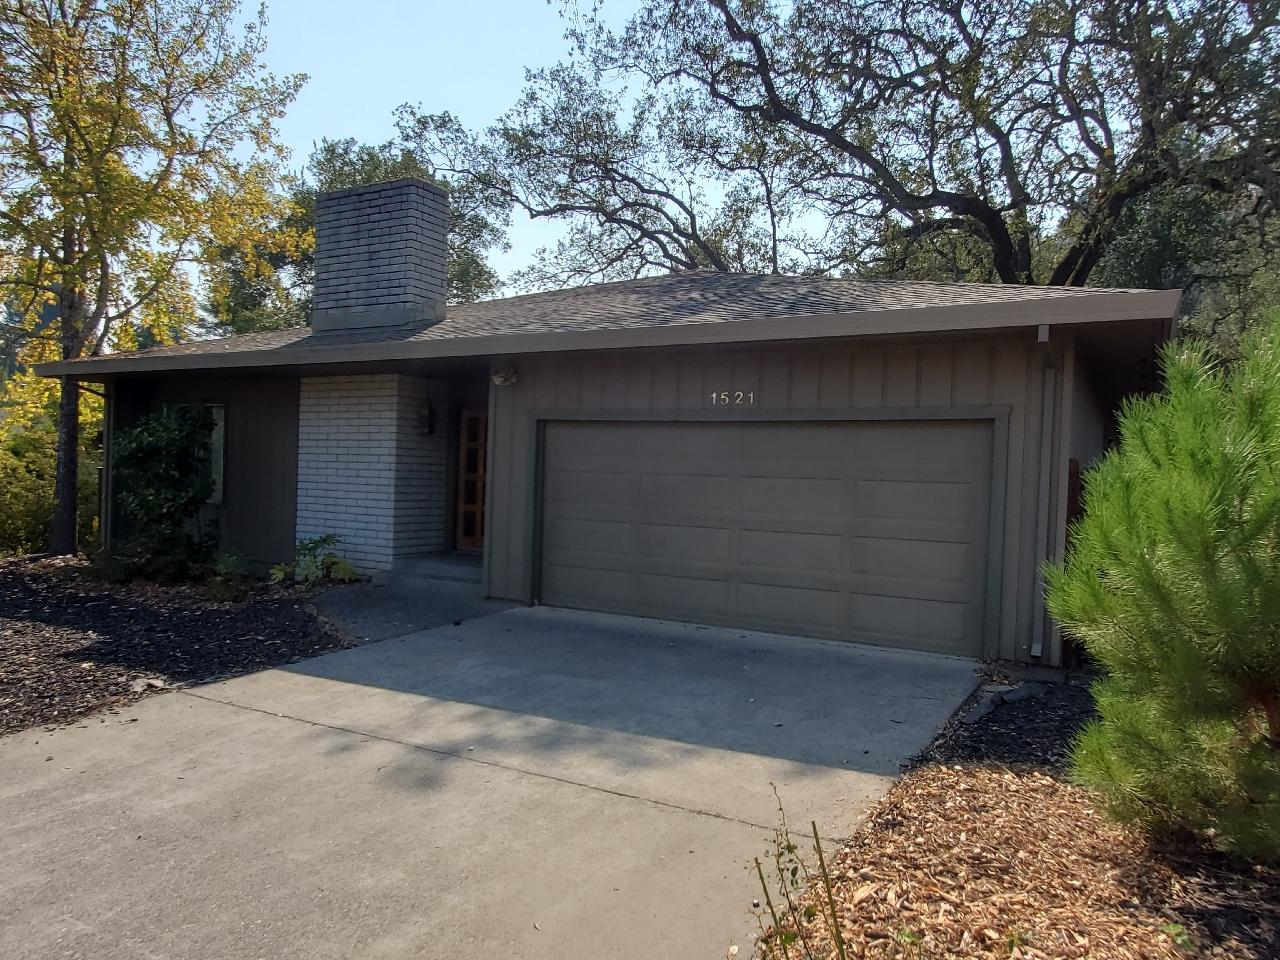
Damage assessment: no_damage